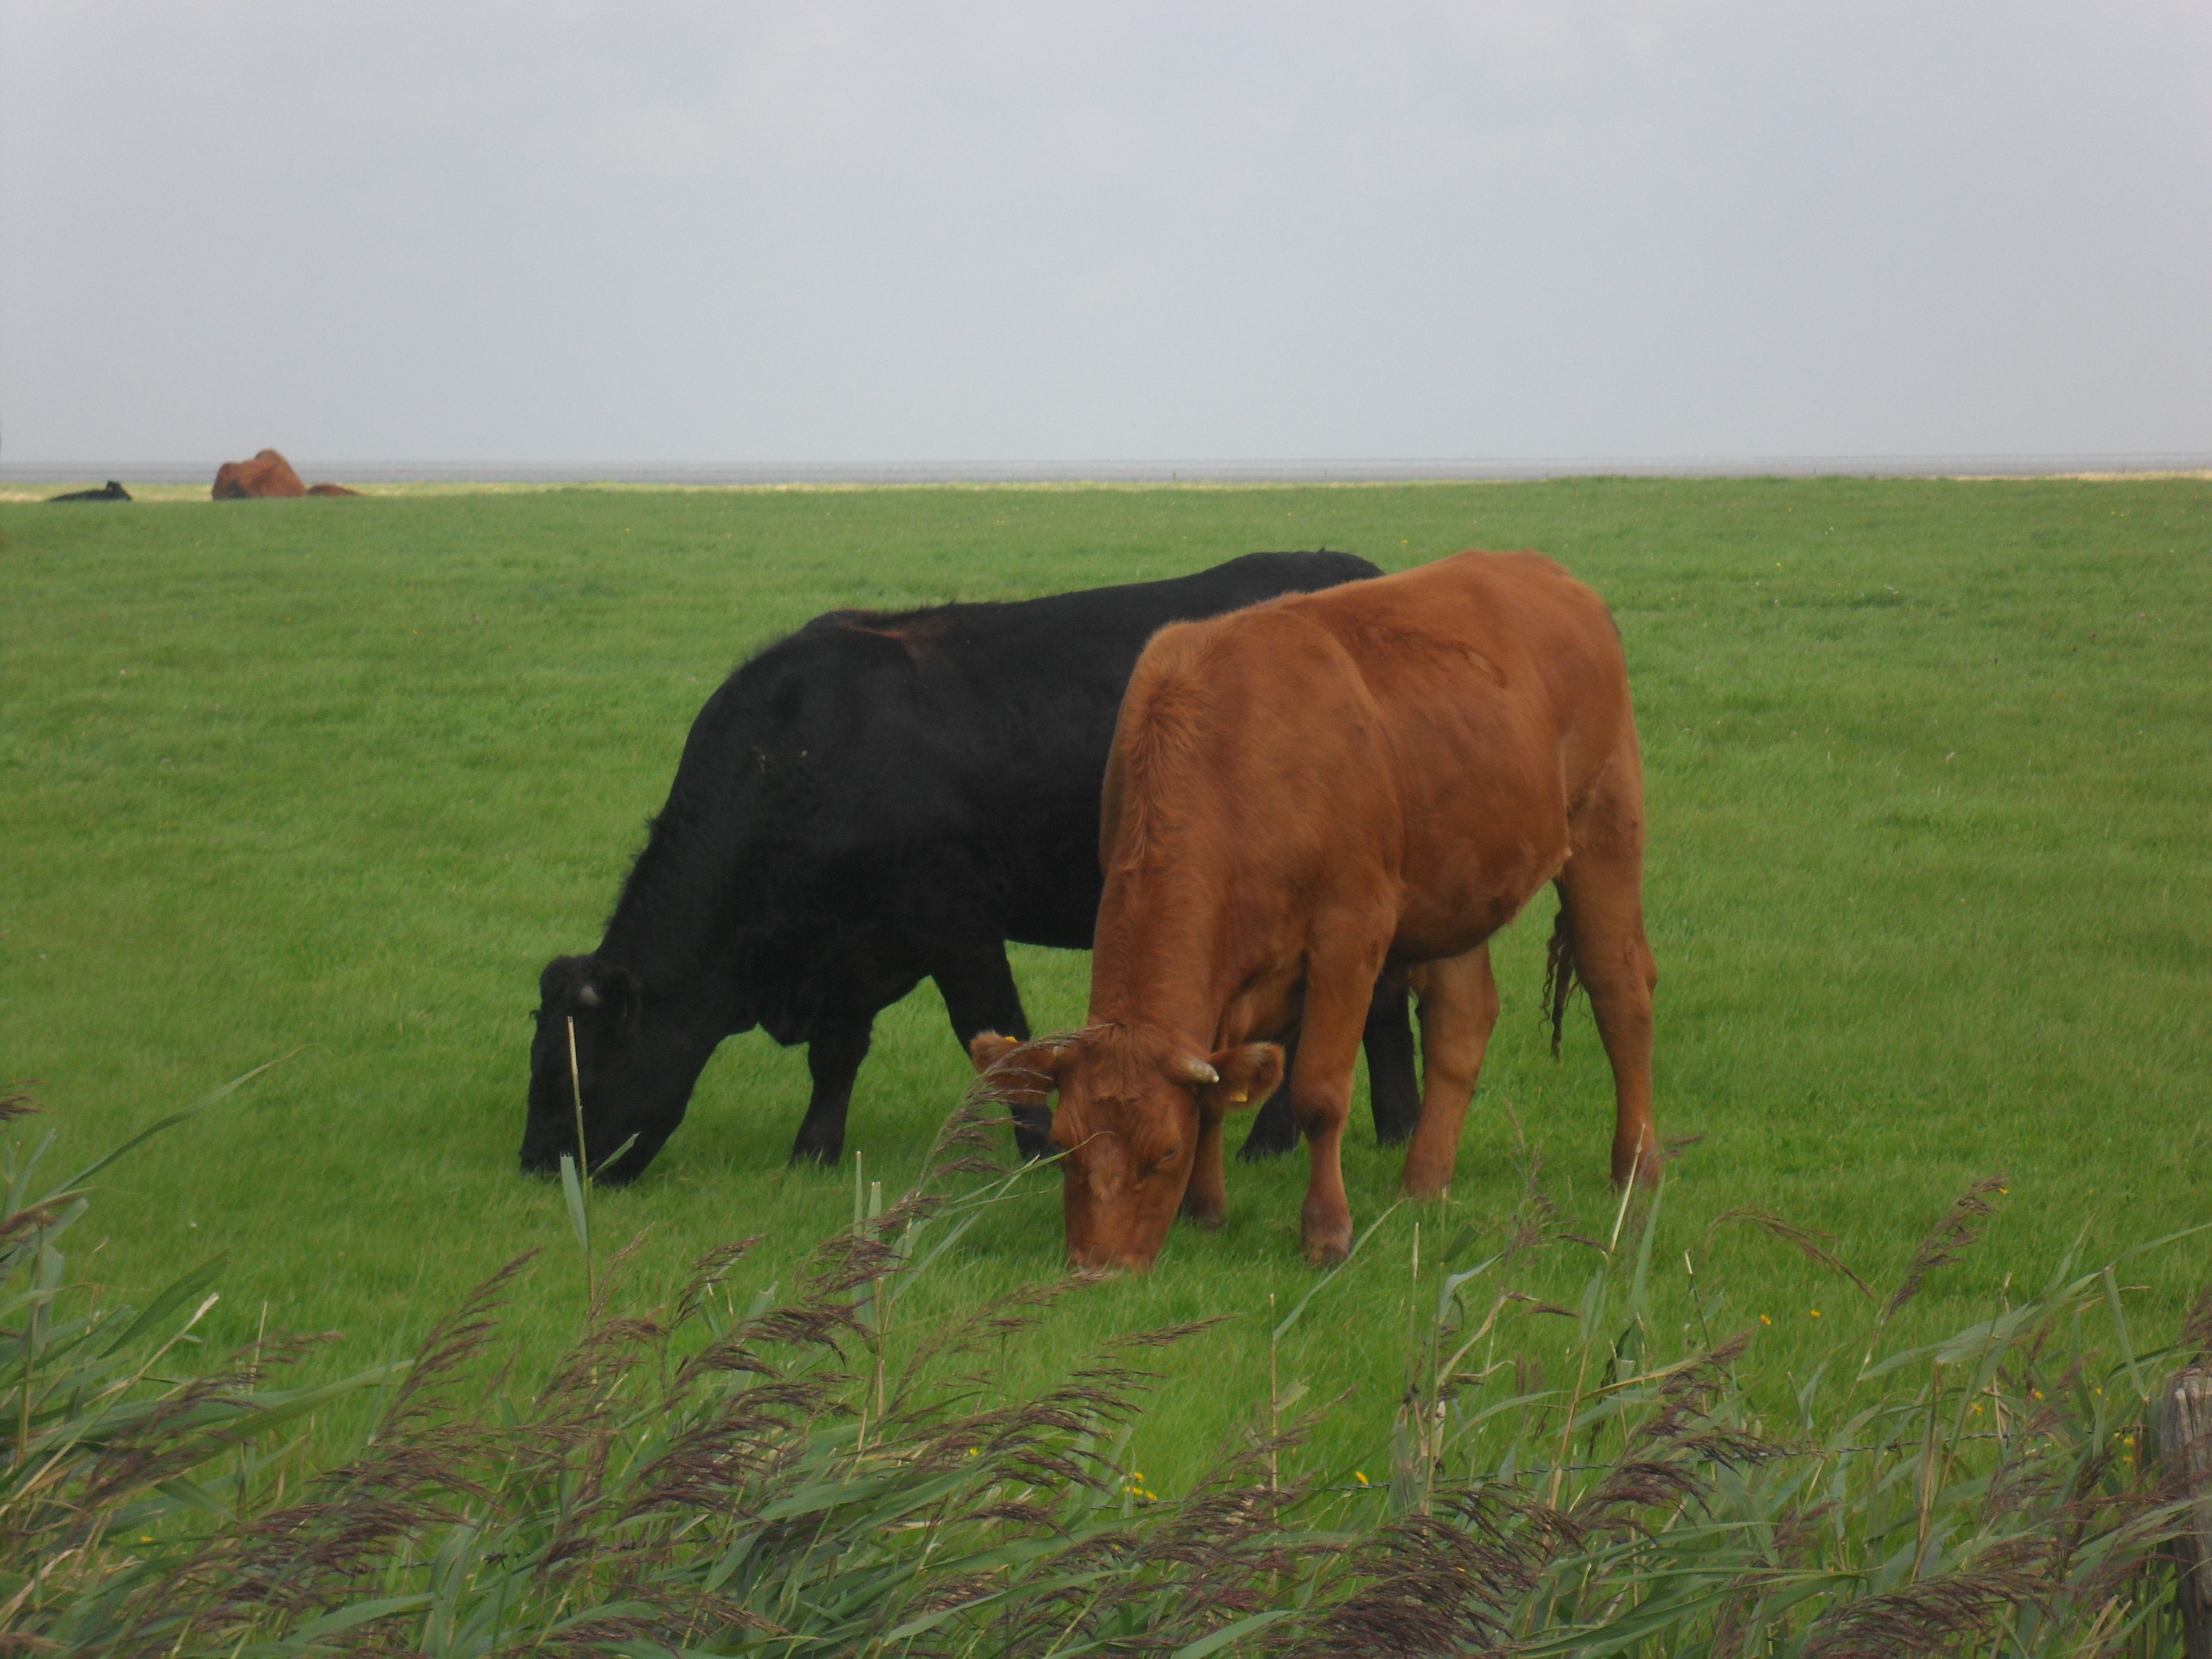
grass, field, farm, meadow, prairie, herd, pasture, grazing, agriculture, fauna, plain, cows, bull, grassland, habitat, north sea, ecosystem, steppe, rural area, natural environment, cattle like mammal